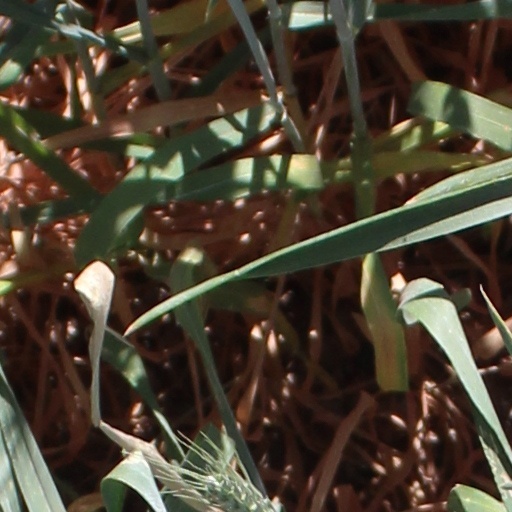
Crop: wheat